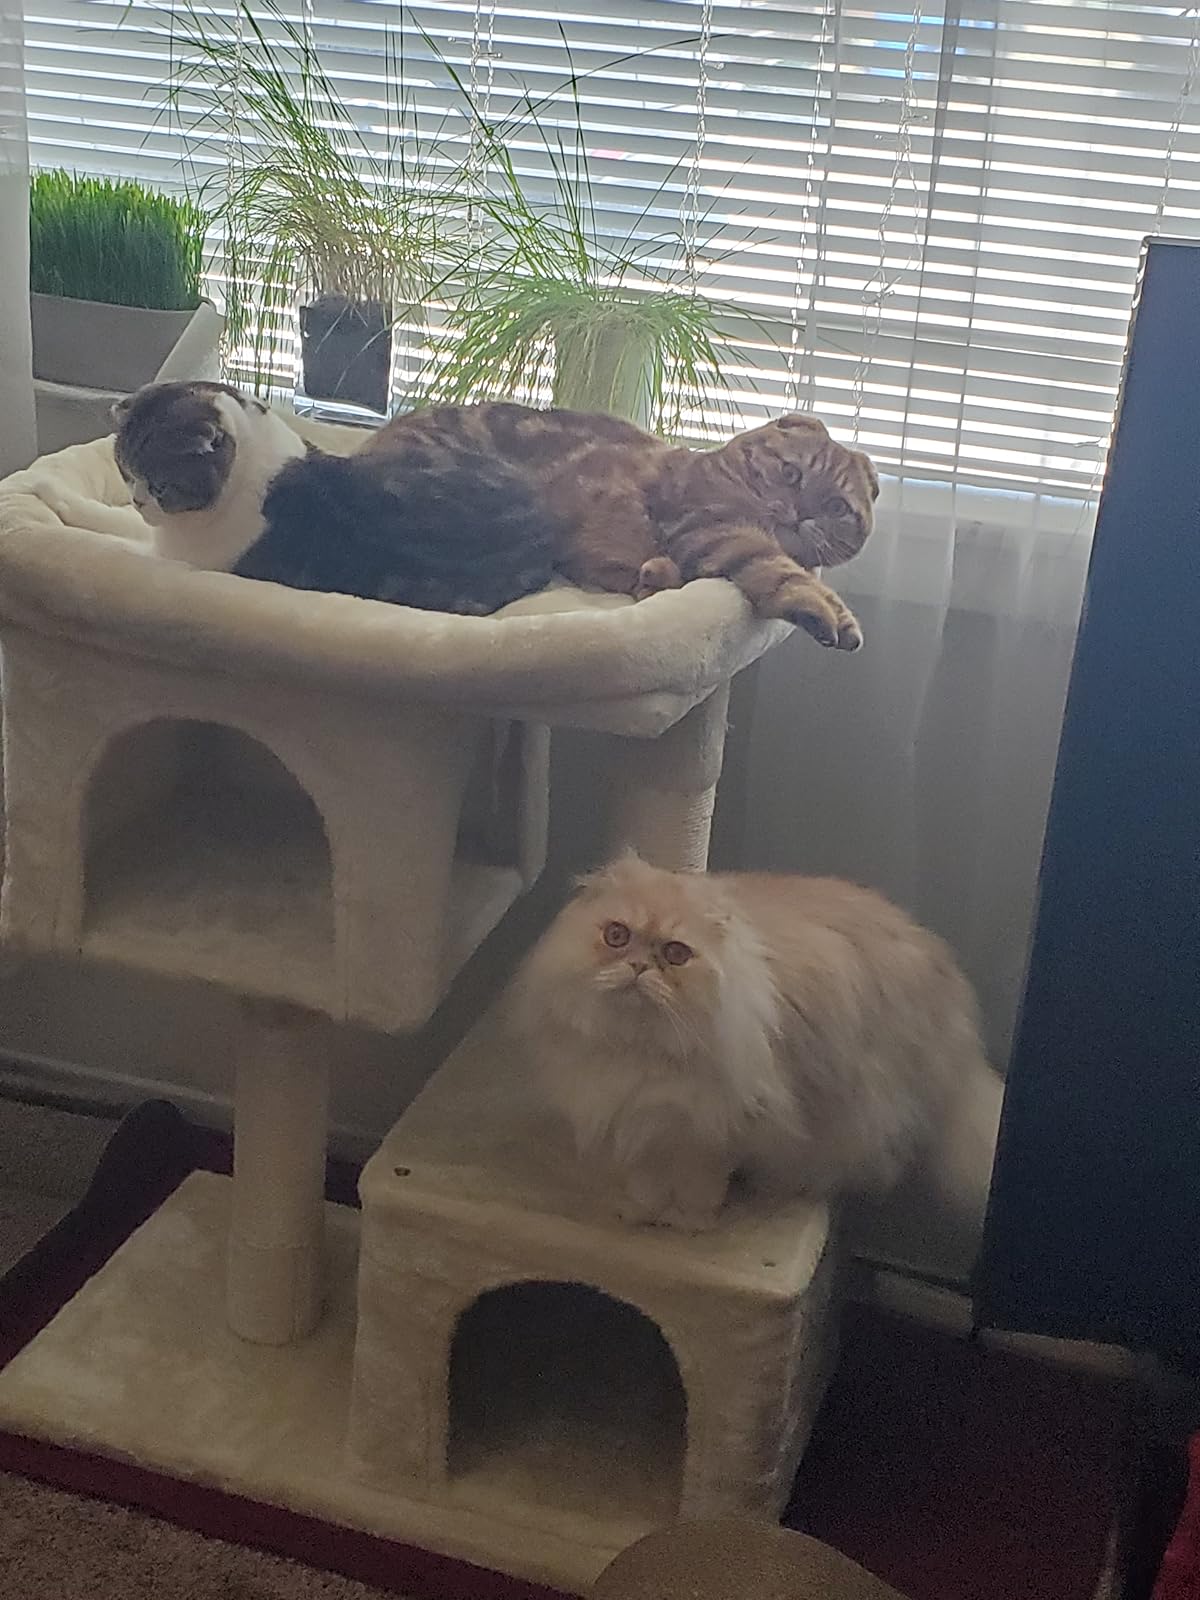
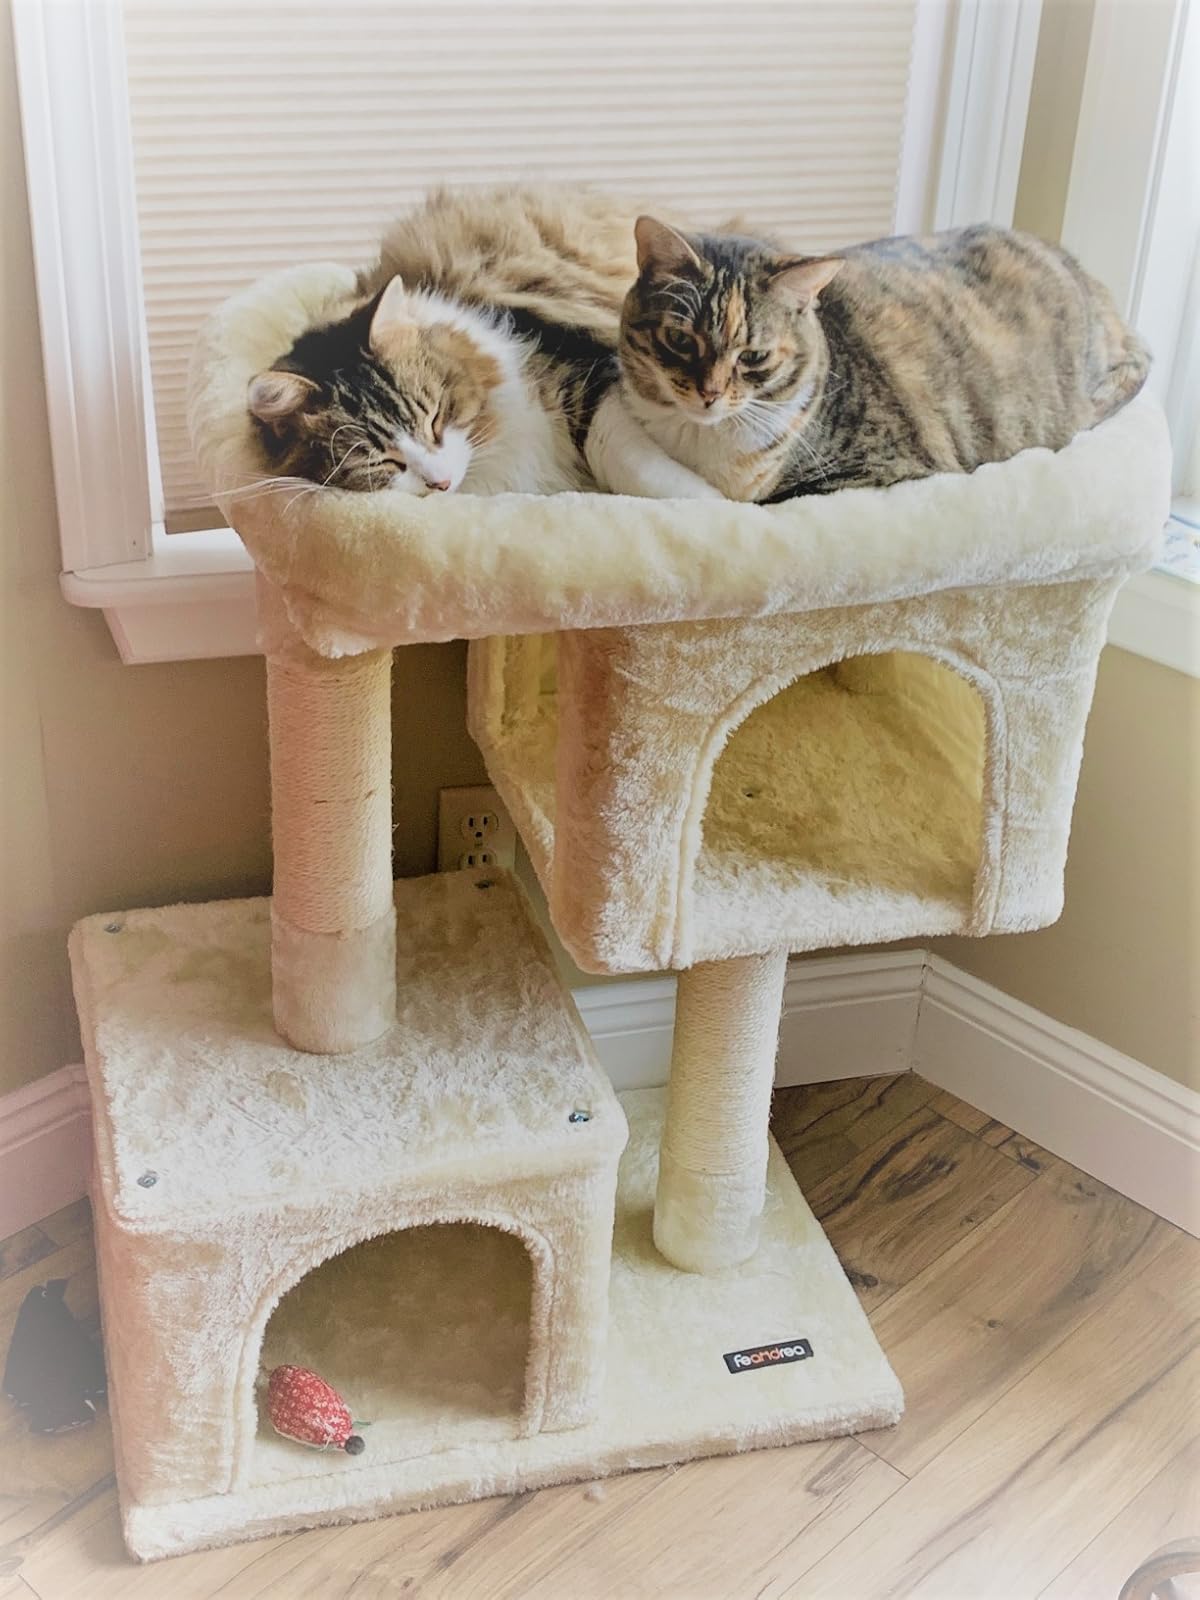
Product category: items_cat tree
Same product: yes